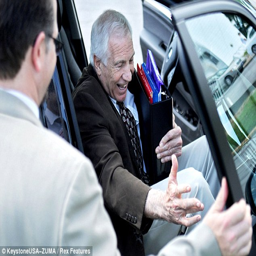
terrifying allegations : emerges from a car driven by person for the fourth day of his trial